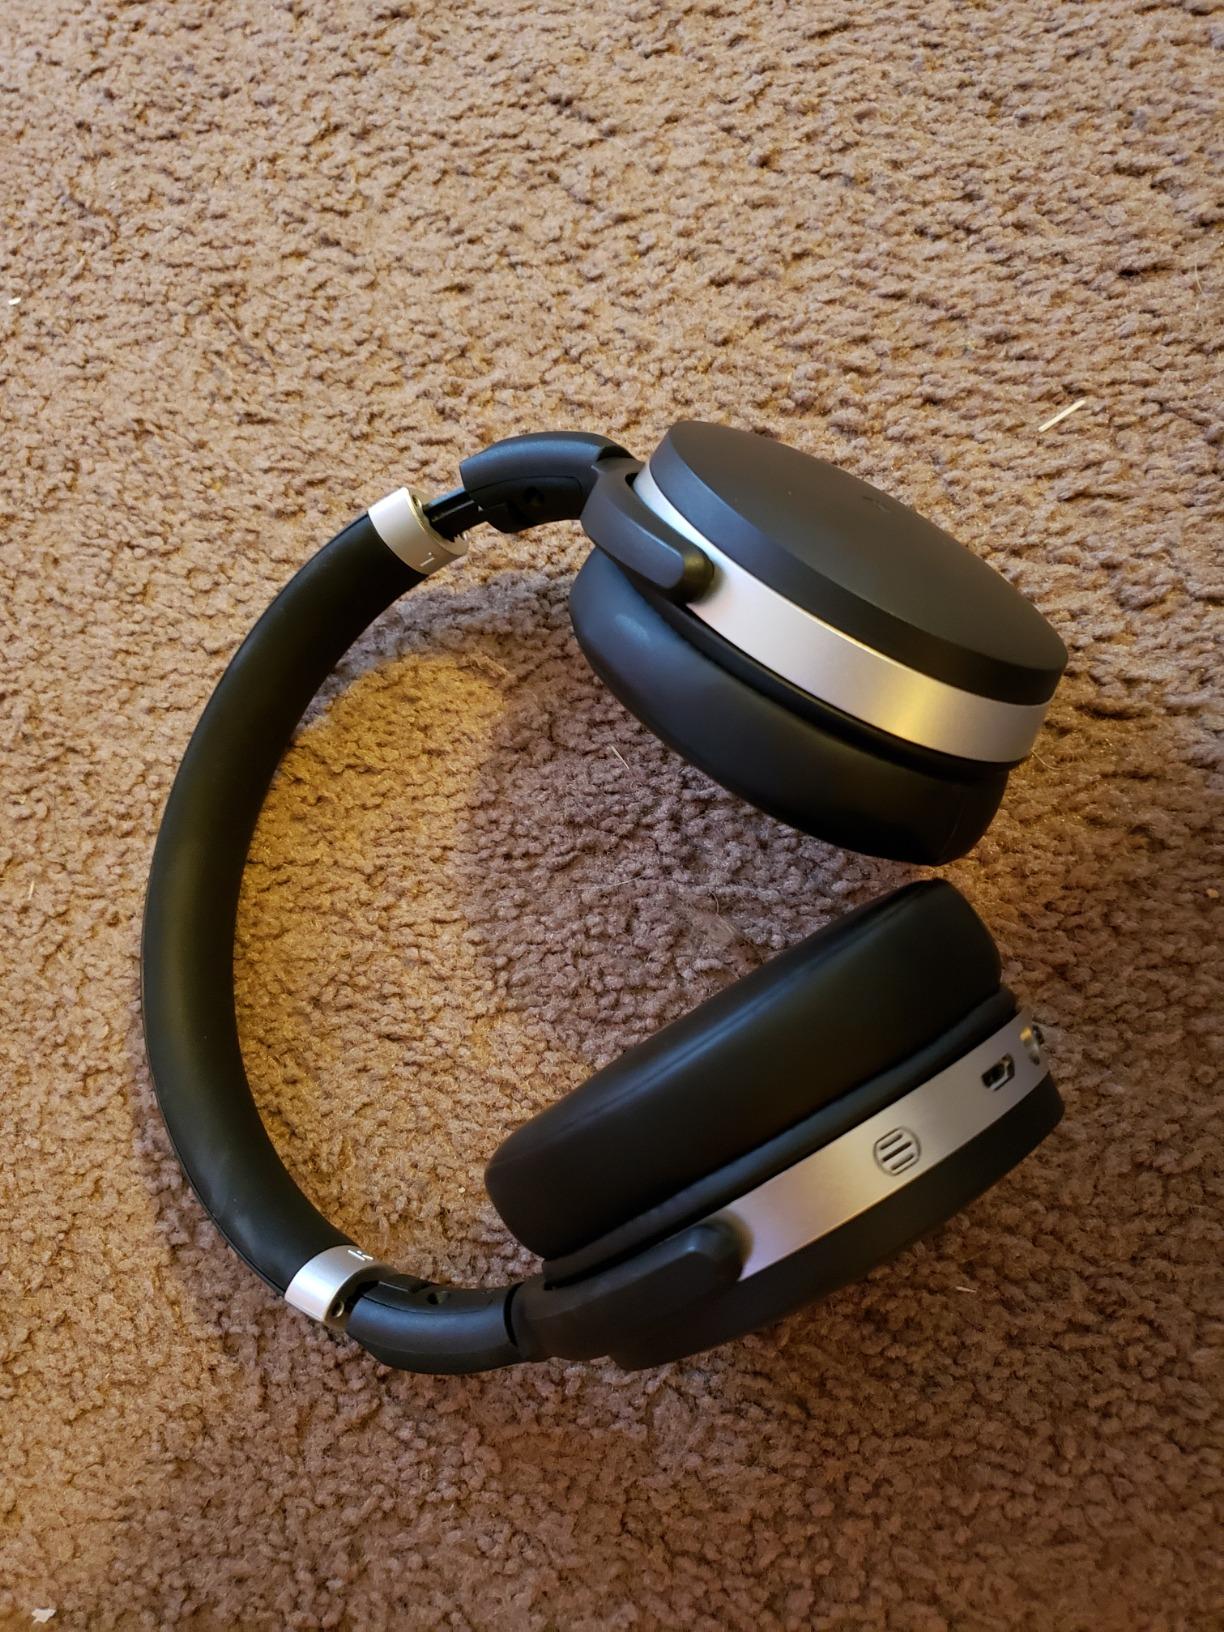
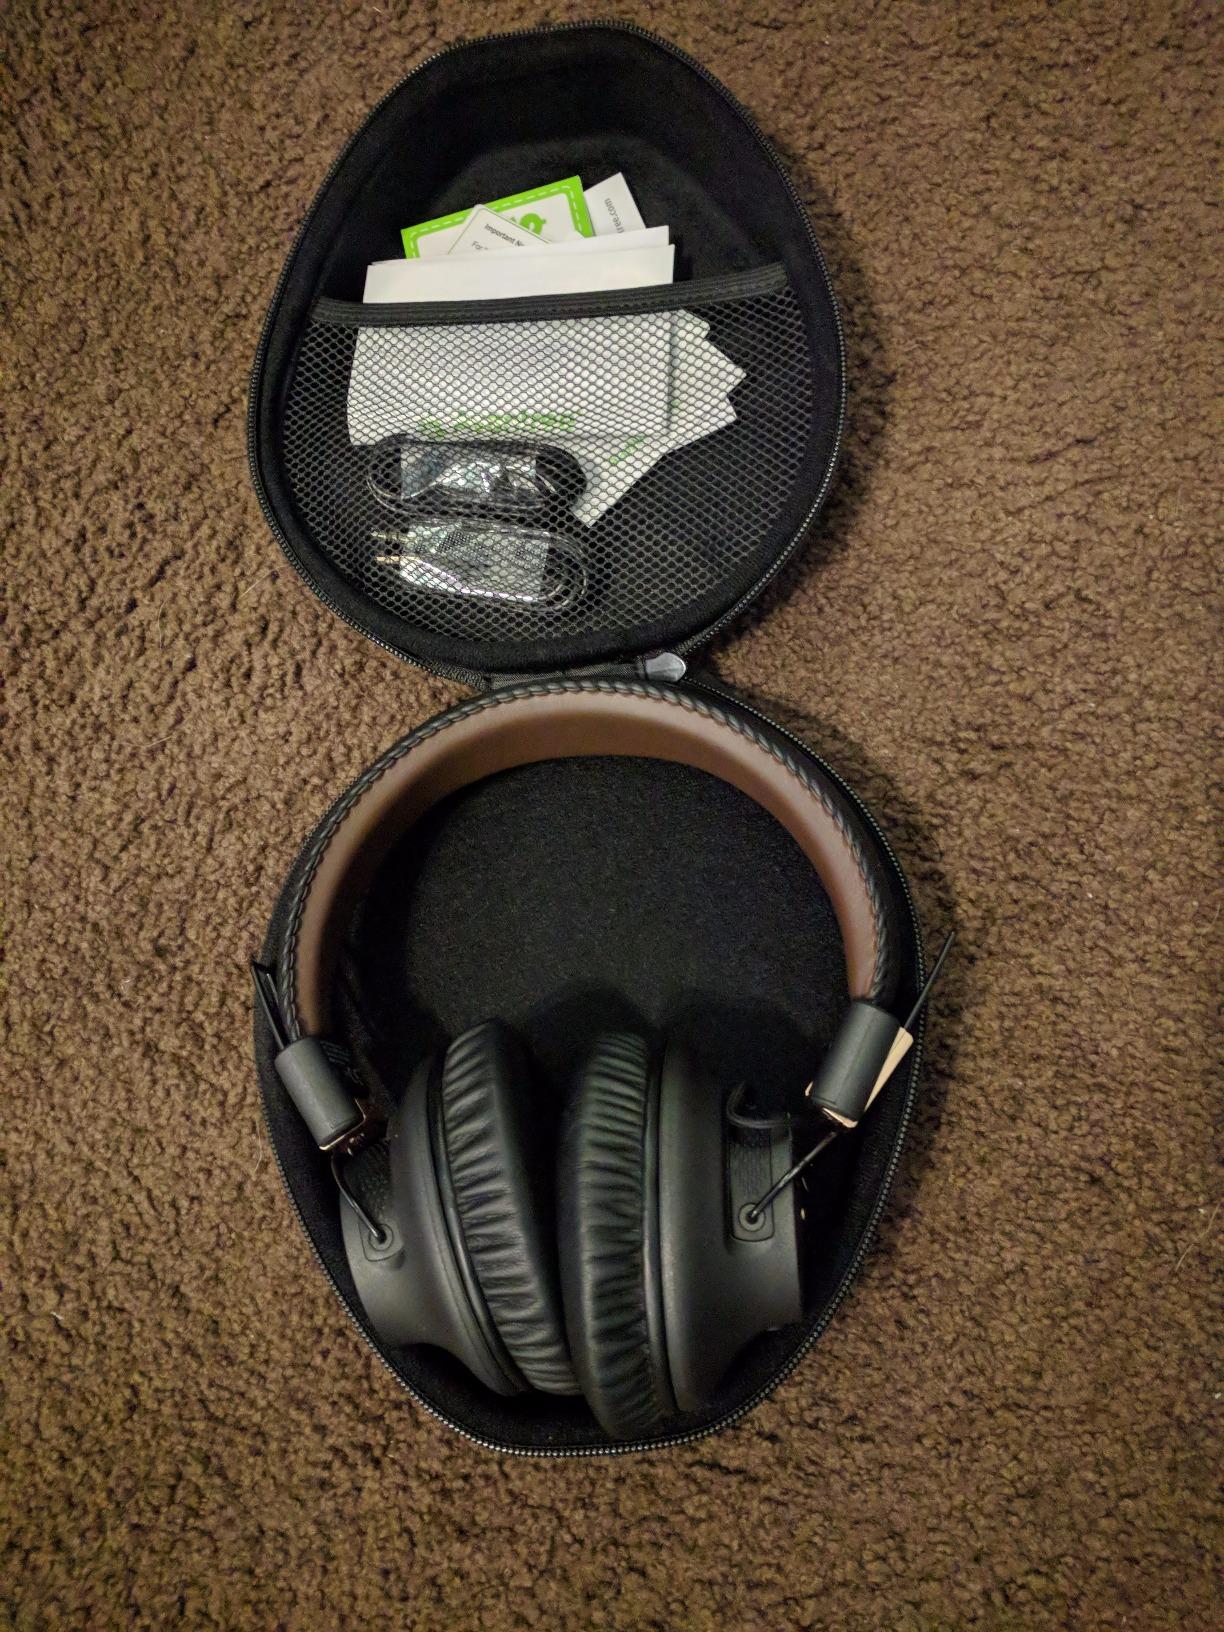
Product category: headphones
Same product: no